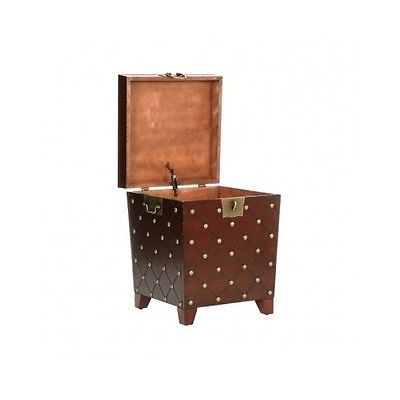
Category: table